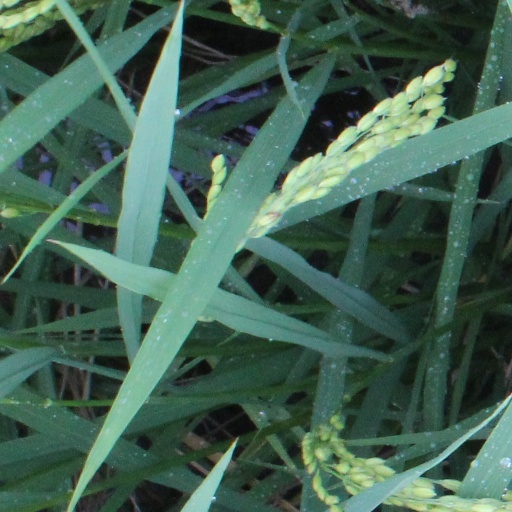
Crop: rice